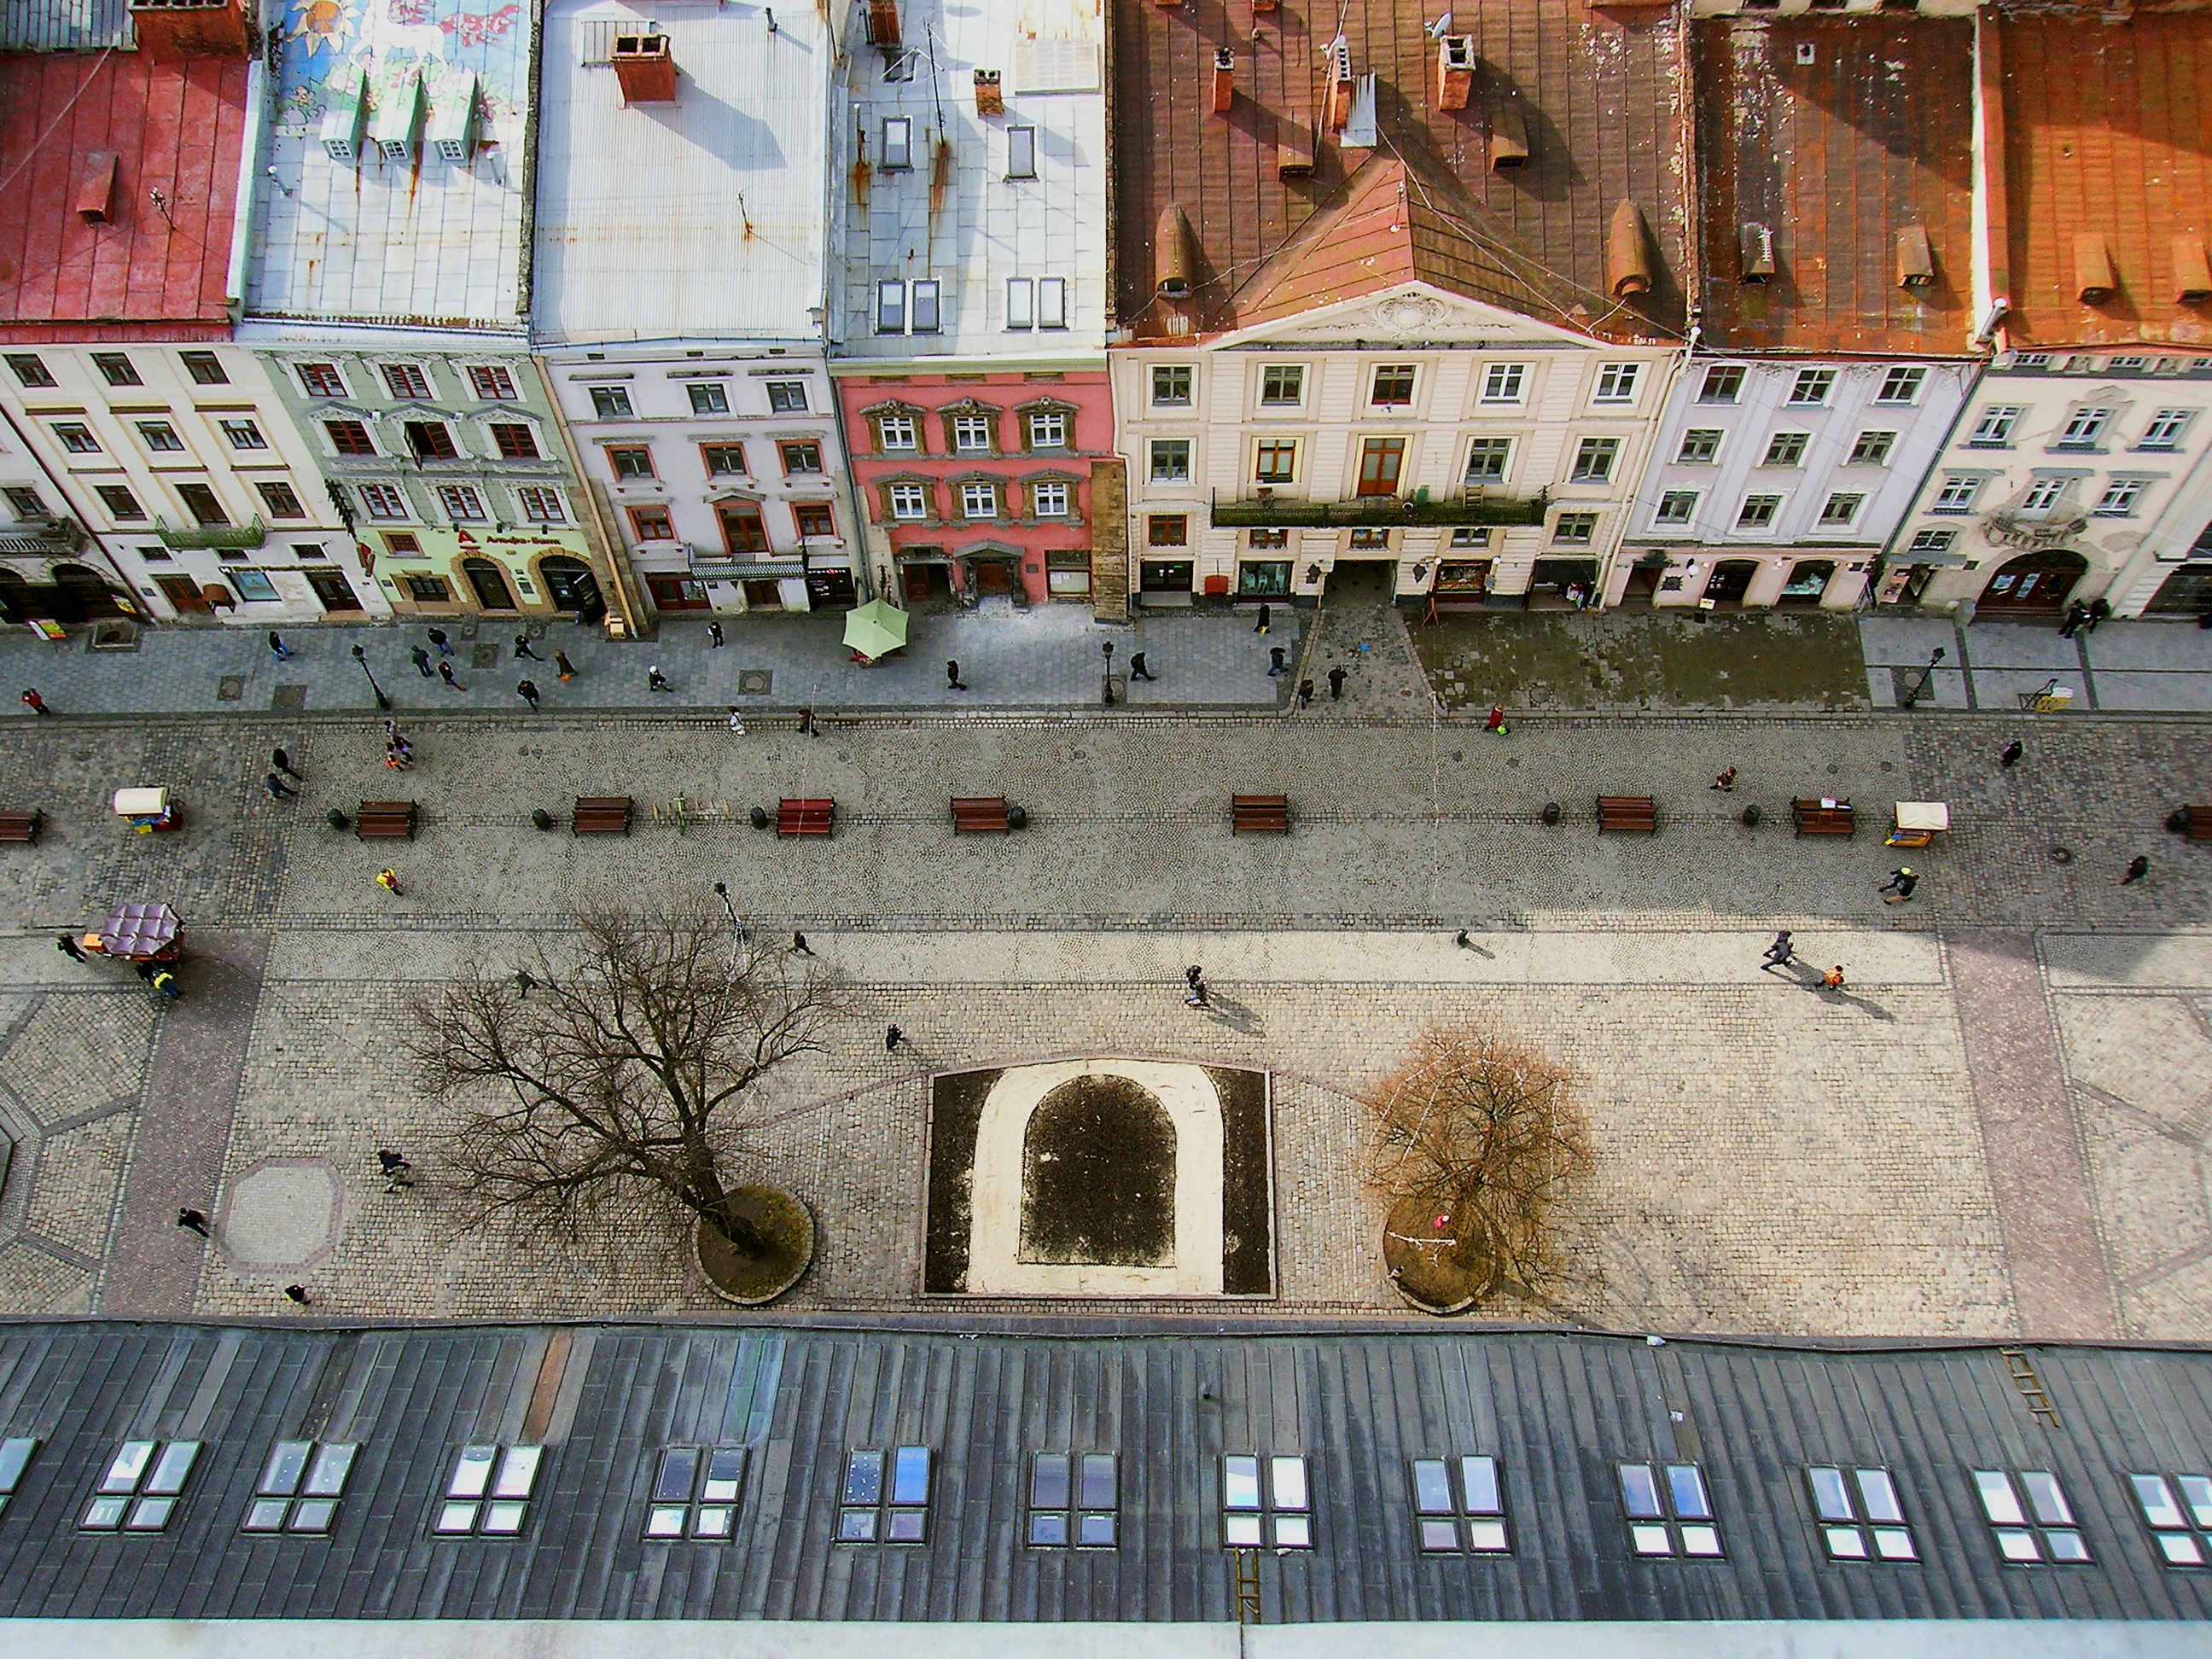
architecture, roof, city, wall, facade, tourism, stadium, arena, ukraine, town square, lviv, at home, handsomely, sights, aerial photography, urban area, ancient history, human settlement